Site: brandenburg
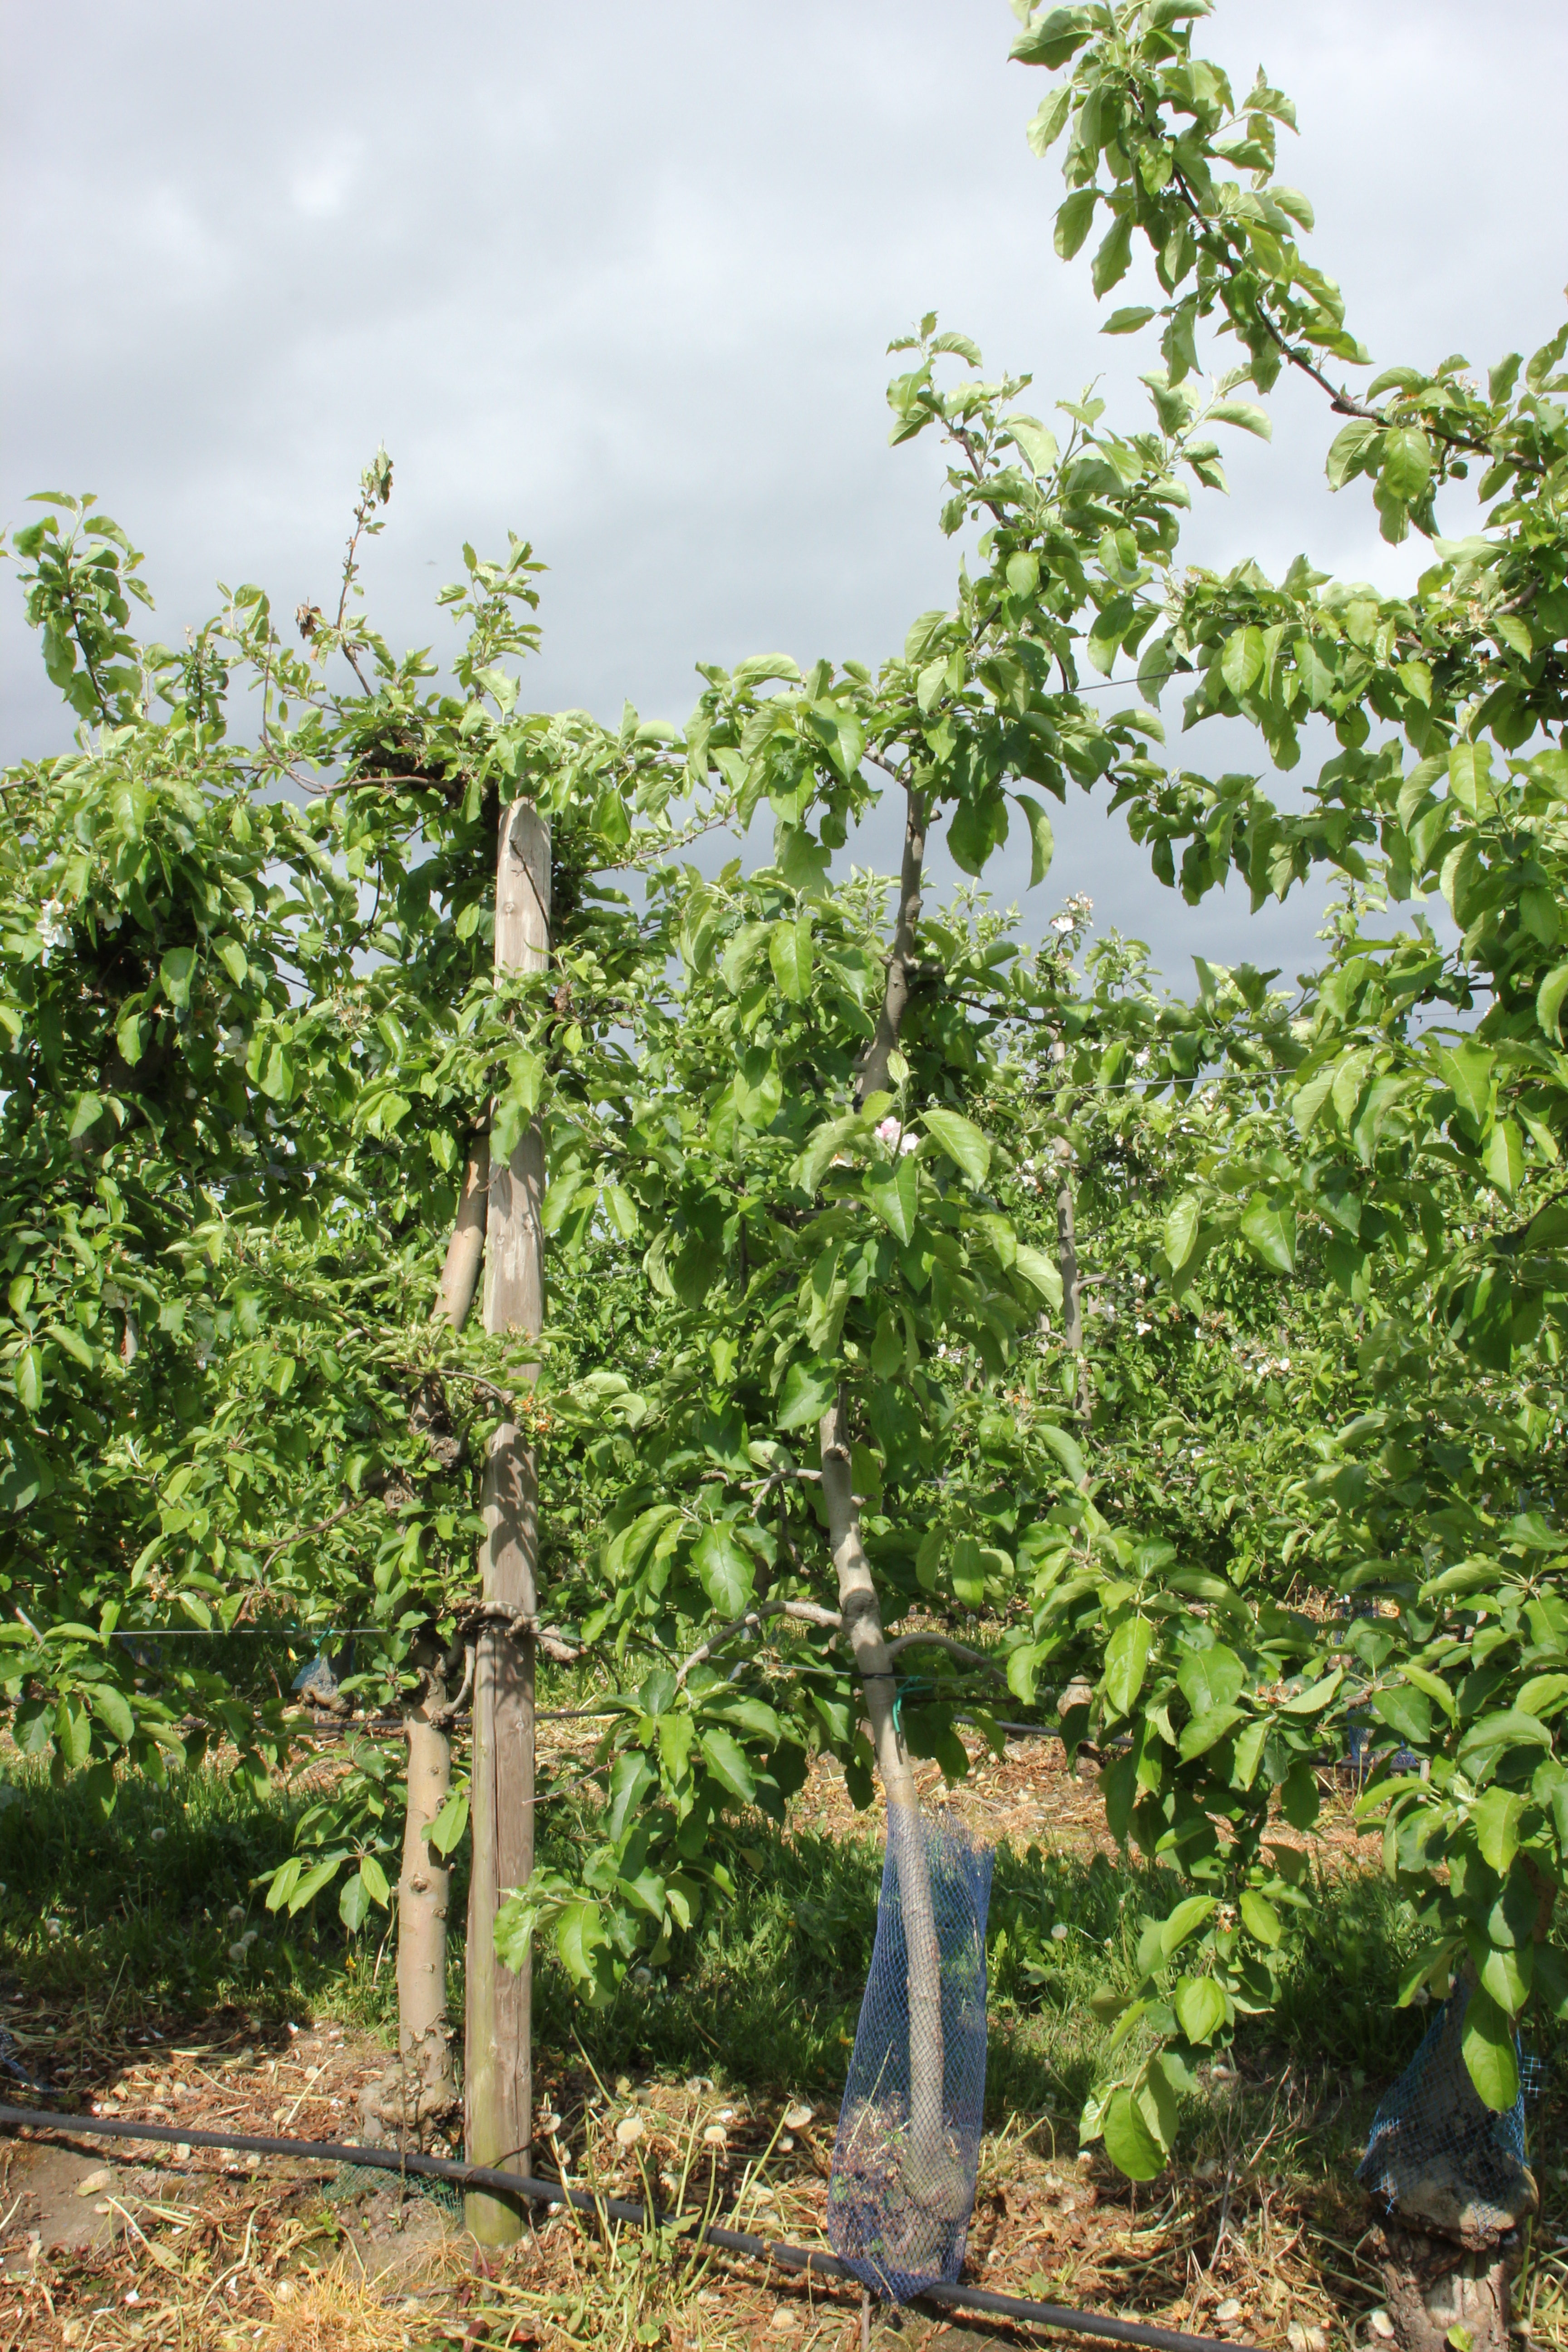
Growth stage (BBCH 67): Flowering